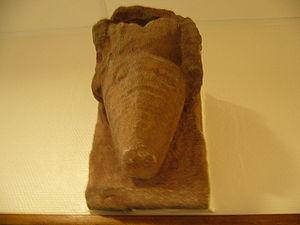
Lièpvre est une commune française située dans le département du Haut-Rhin, en région Grand Est.